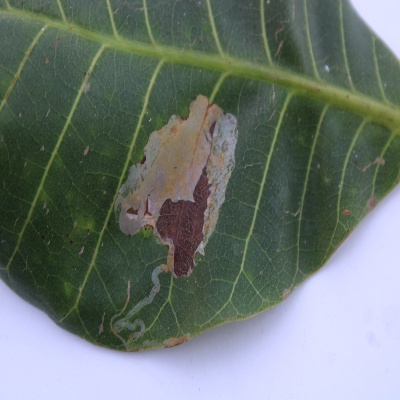
Crop: Cashew
Condition: leaf miner